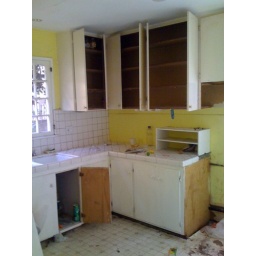
interior view of kitchen in addition at rear of house